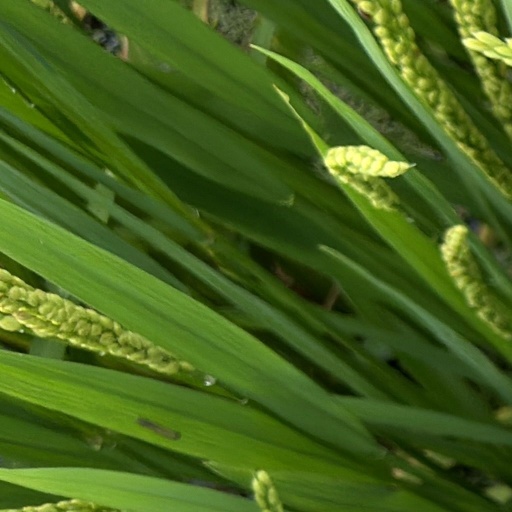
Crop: rice